Georg Julius von Schultz

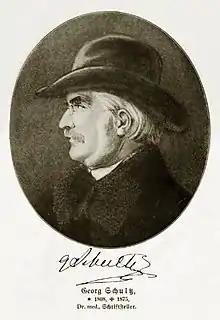
Georg Julius von Schultz

Georg Julius von Schultz (October 4, 1808 – May 16, 1875; Old Style: September 22, 1808 – May 4, 1875), also known under his pseudonym Dr. Bertram, was a prominent Estophile of Baltic German heritage. A friend of Friedrich Reinhold Kreutzwald, he was instrumental in the latter's decision to develop Kalevipoeg.